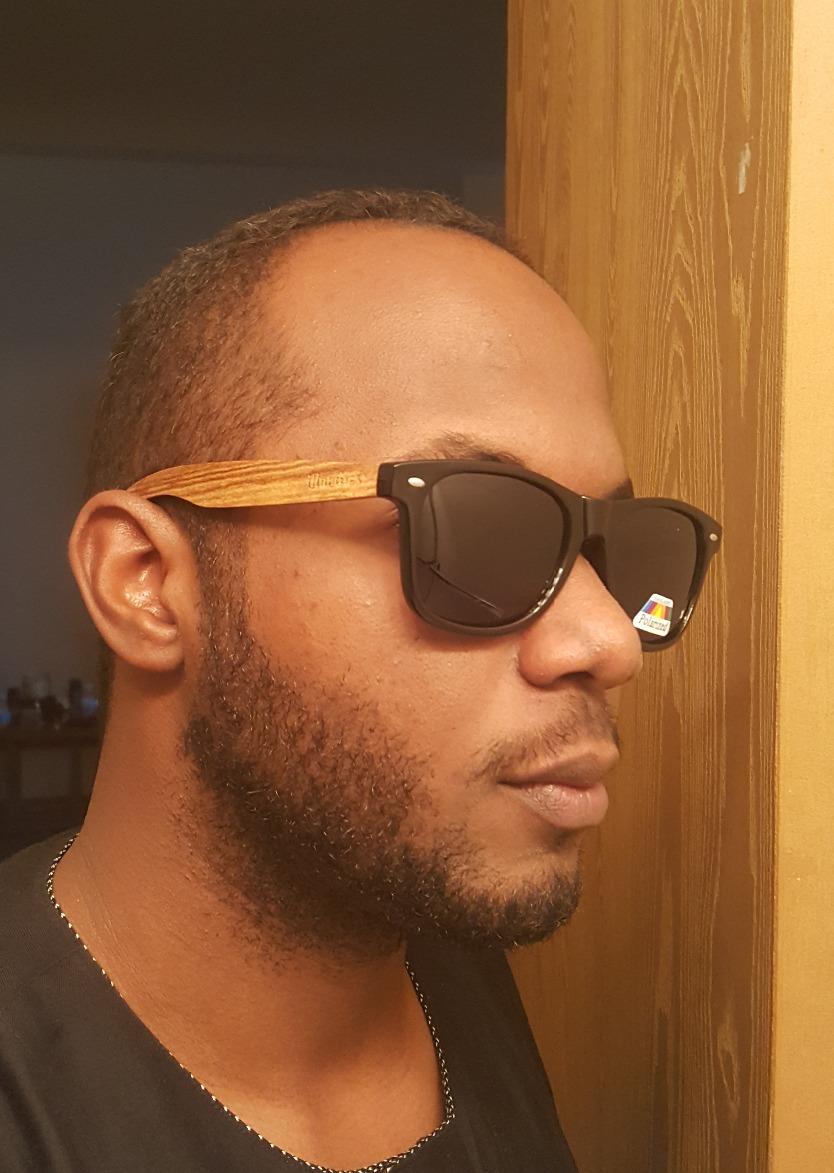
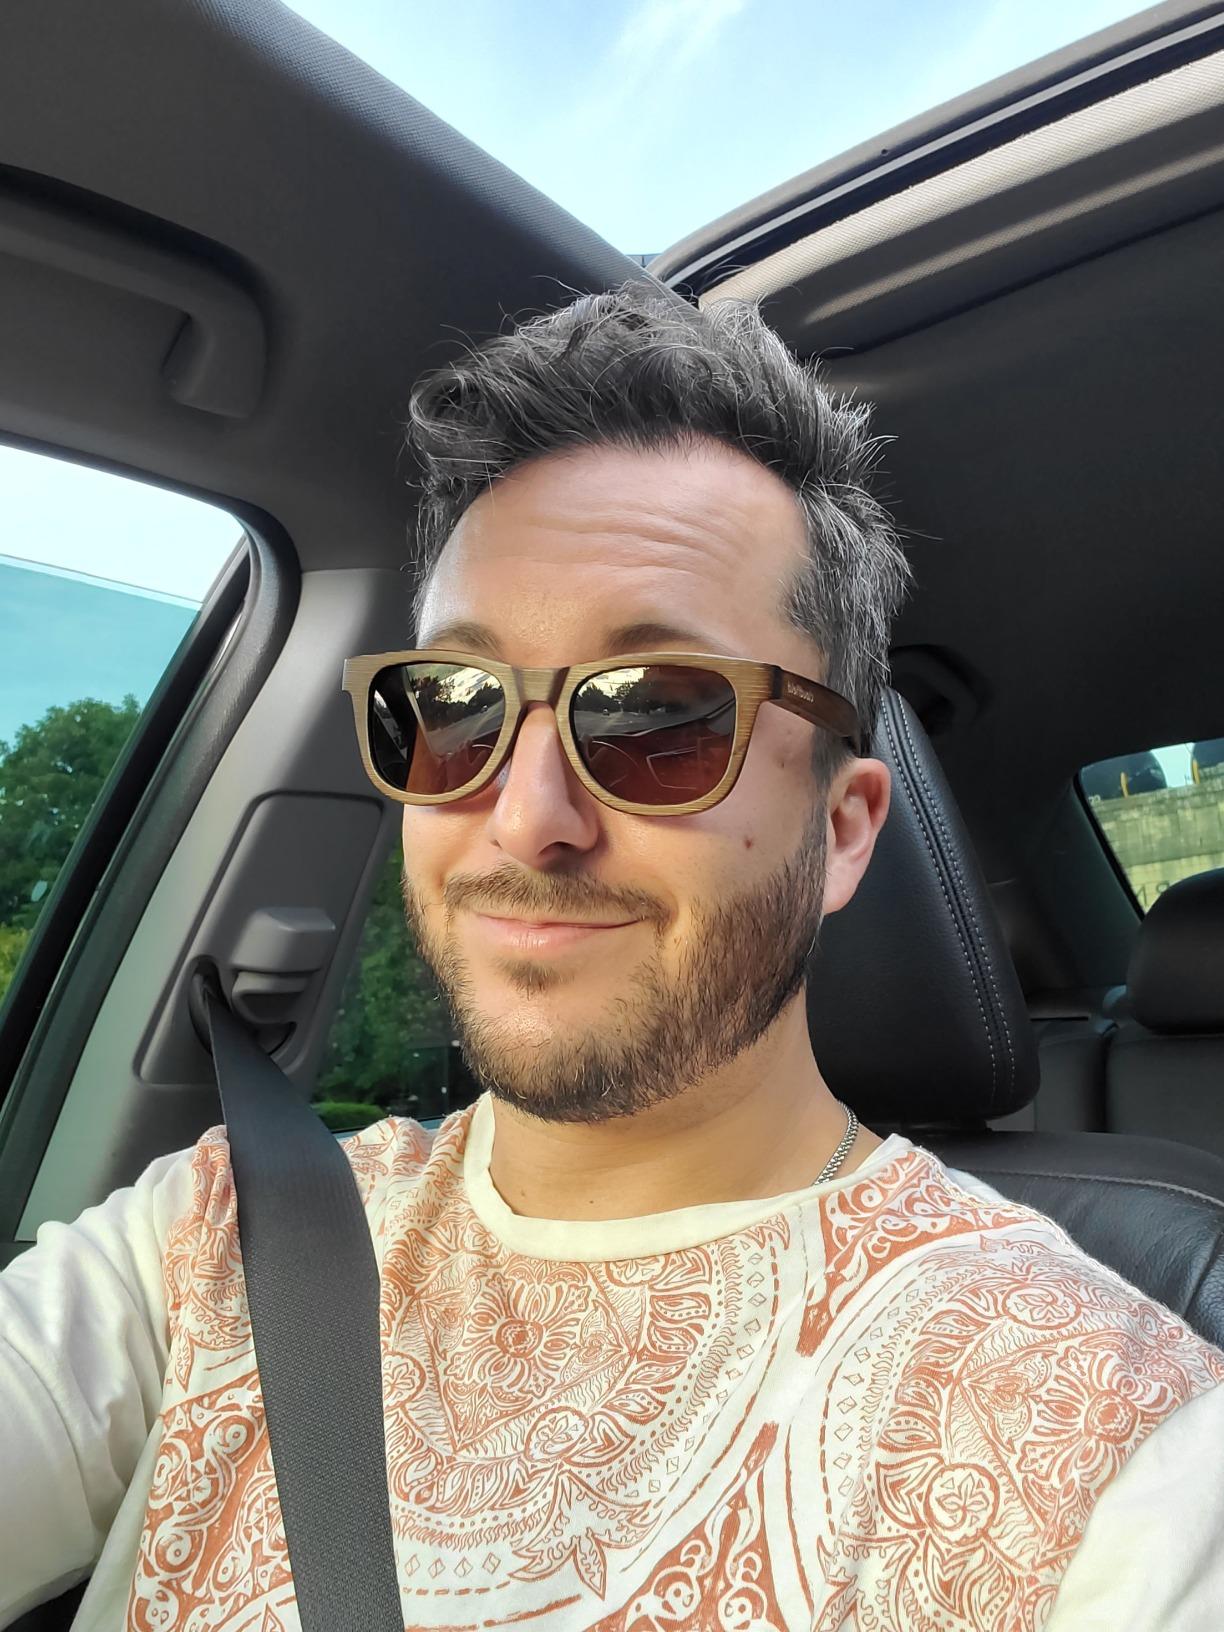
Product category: accessories_sunglasses
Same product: no